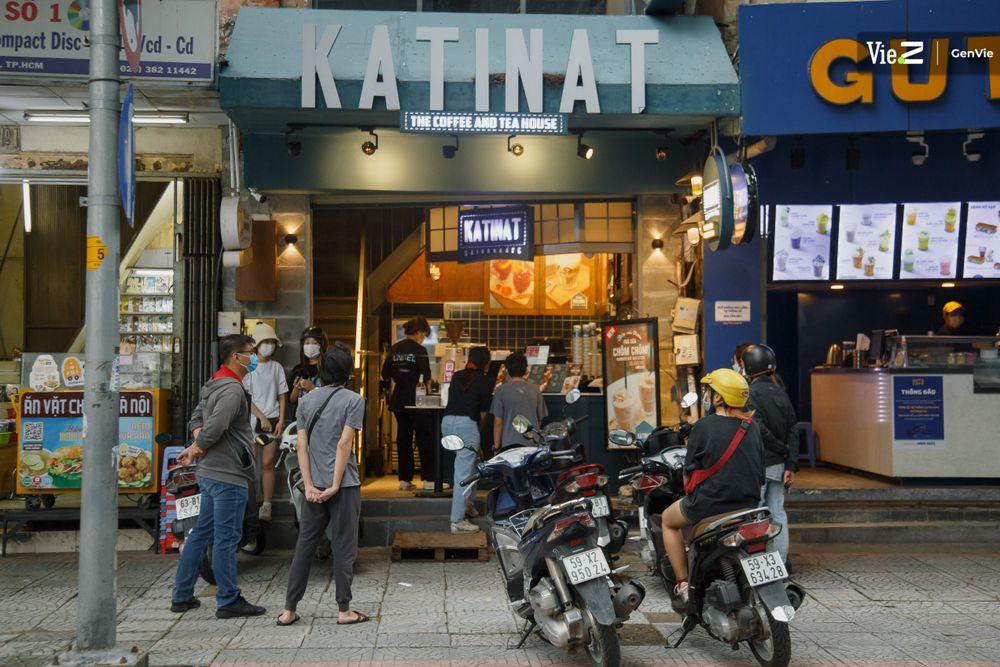
có nhiều người đang xuất hiện ở xung quanh cửa hàng